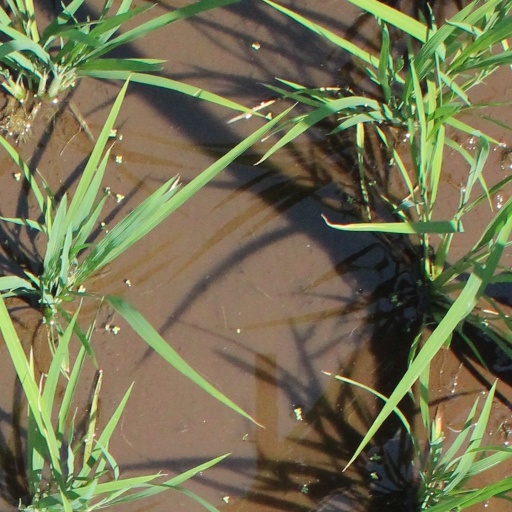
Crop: rice